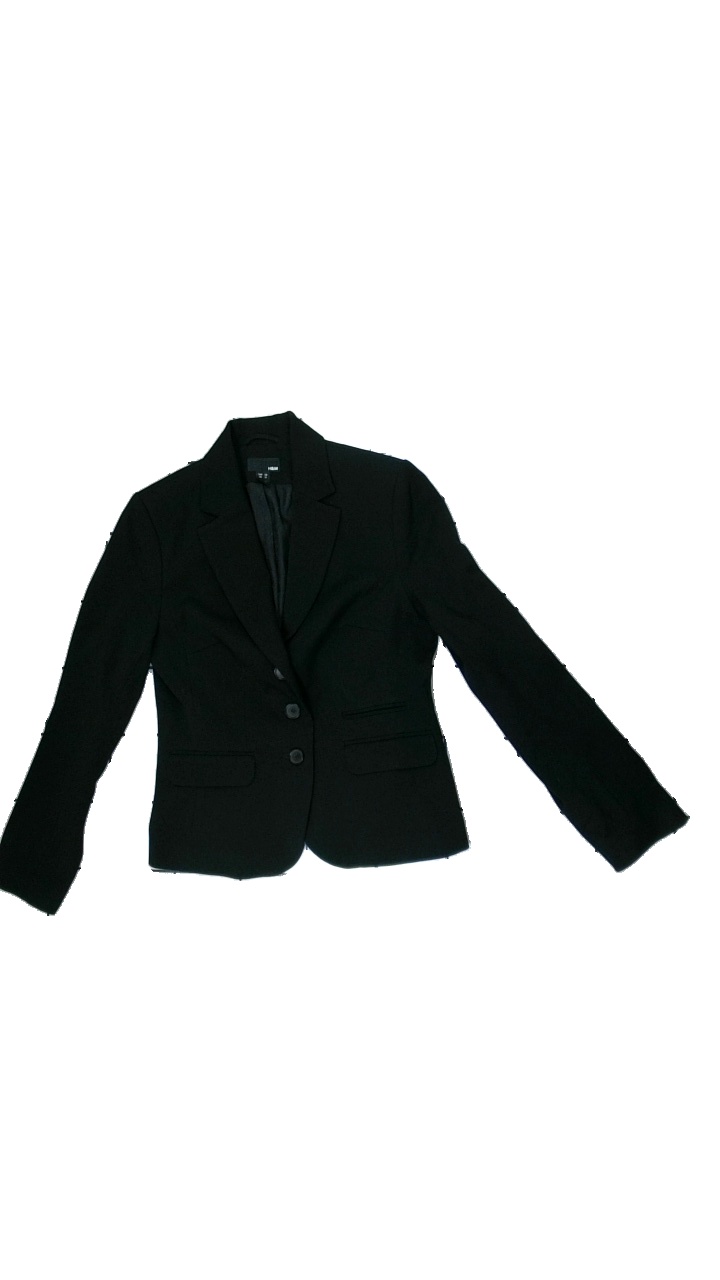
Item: Blazer (Ladies)
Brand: H&m
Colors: Black
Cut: Regular
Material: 55%cotton 45%polyester
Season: Autumn
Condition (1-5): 5
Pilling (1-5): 5
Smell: Minor
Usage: Reuse
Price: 100-150